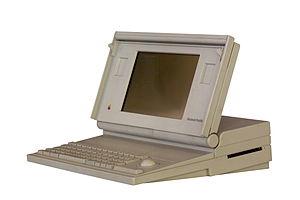
Le Macintosh Portable fut la première tentative d'Apple pour faire un Macintosh plus facilement transportable. Lancé en septembre 1989, il fut accueilli avec beaucoup d'enthousiasme par la critique, mais il s'en vendit peu durant les deux ans de sa commercialisation. La cause était certainement son prix trop élevé pour une machine très peu évolutive et peu puissante par rapport aux Macintosh de bureau, prix qui était en partie dû à un écran LCD à matrice active, technologie très chère à l'époque. Pesant plus de 7 kg, le Macintosh Portable ne peut pas être vraiment considéré comme un ordinateur portable, mais plutôt comme un « transportable ». Sa batterie à acide lui assurait une longue autonomie de 10 heures. Le premier modèle ne possédant pas de Trackball, il fallait brancher une souris pour l'utiliser.
Macintosh ou Mac est une série de différentes familles d'ordinateurs personnels conçus, développés et vendus par Apple. Le premier Macintosh est lancé le 24 janvier 1984. Il constitue le premier succès commercial pour un ordinateur utilisant une souris et une interface graphique.
Cet article est une liste des anciens produits ou produits obsolètes créés par la société Apple.